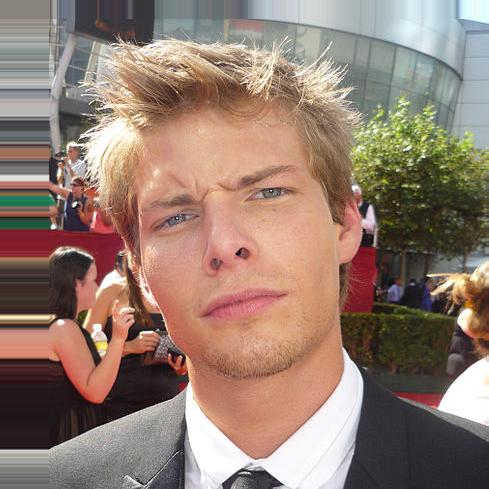
Age: 21